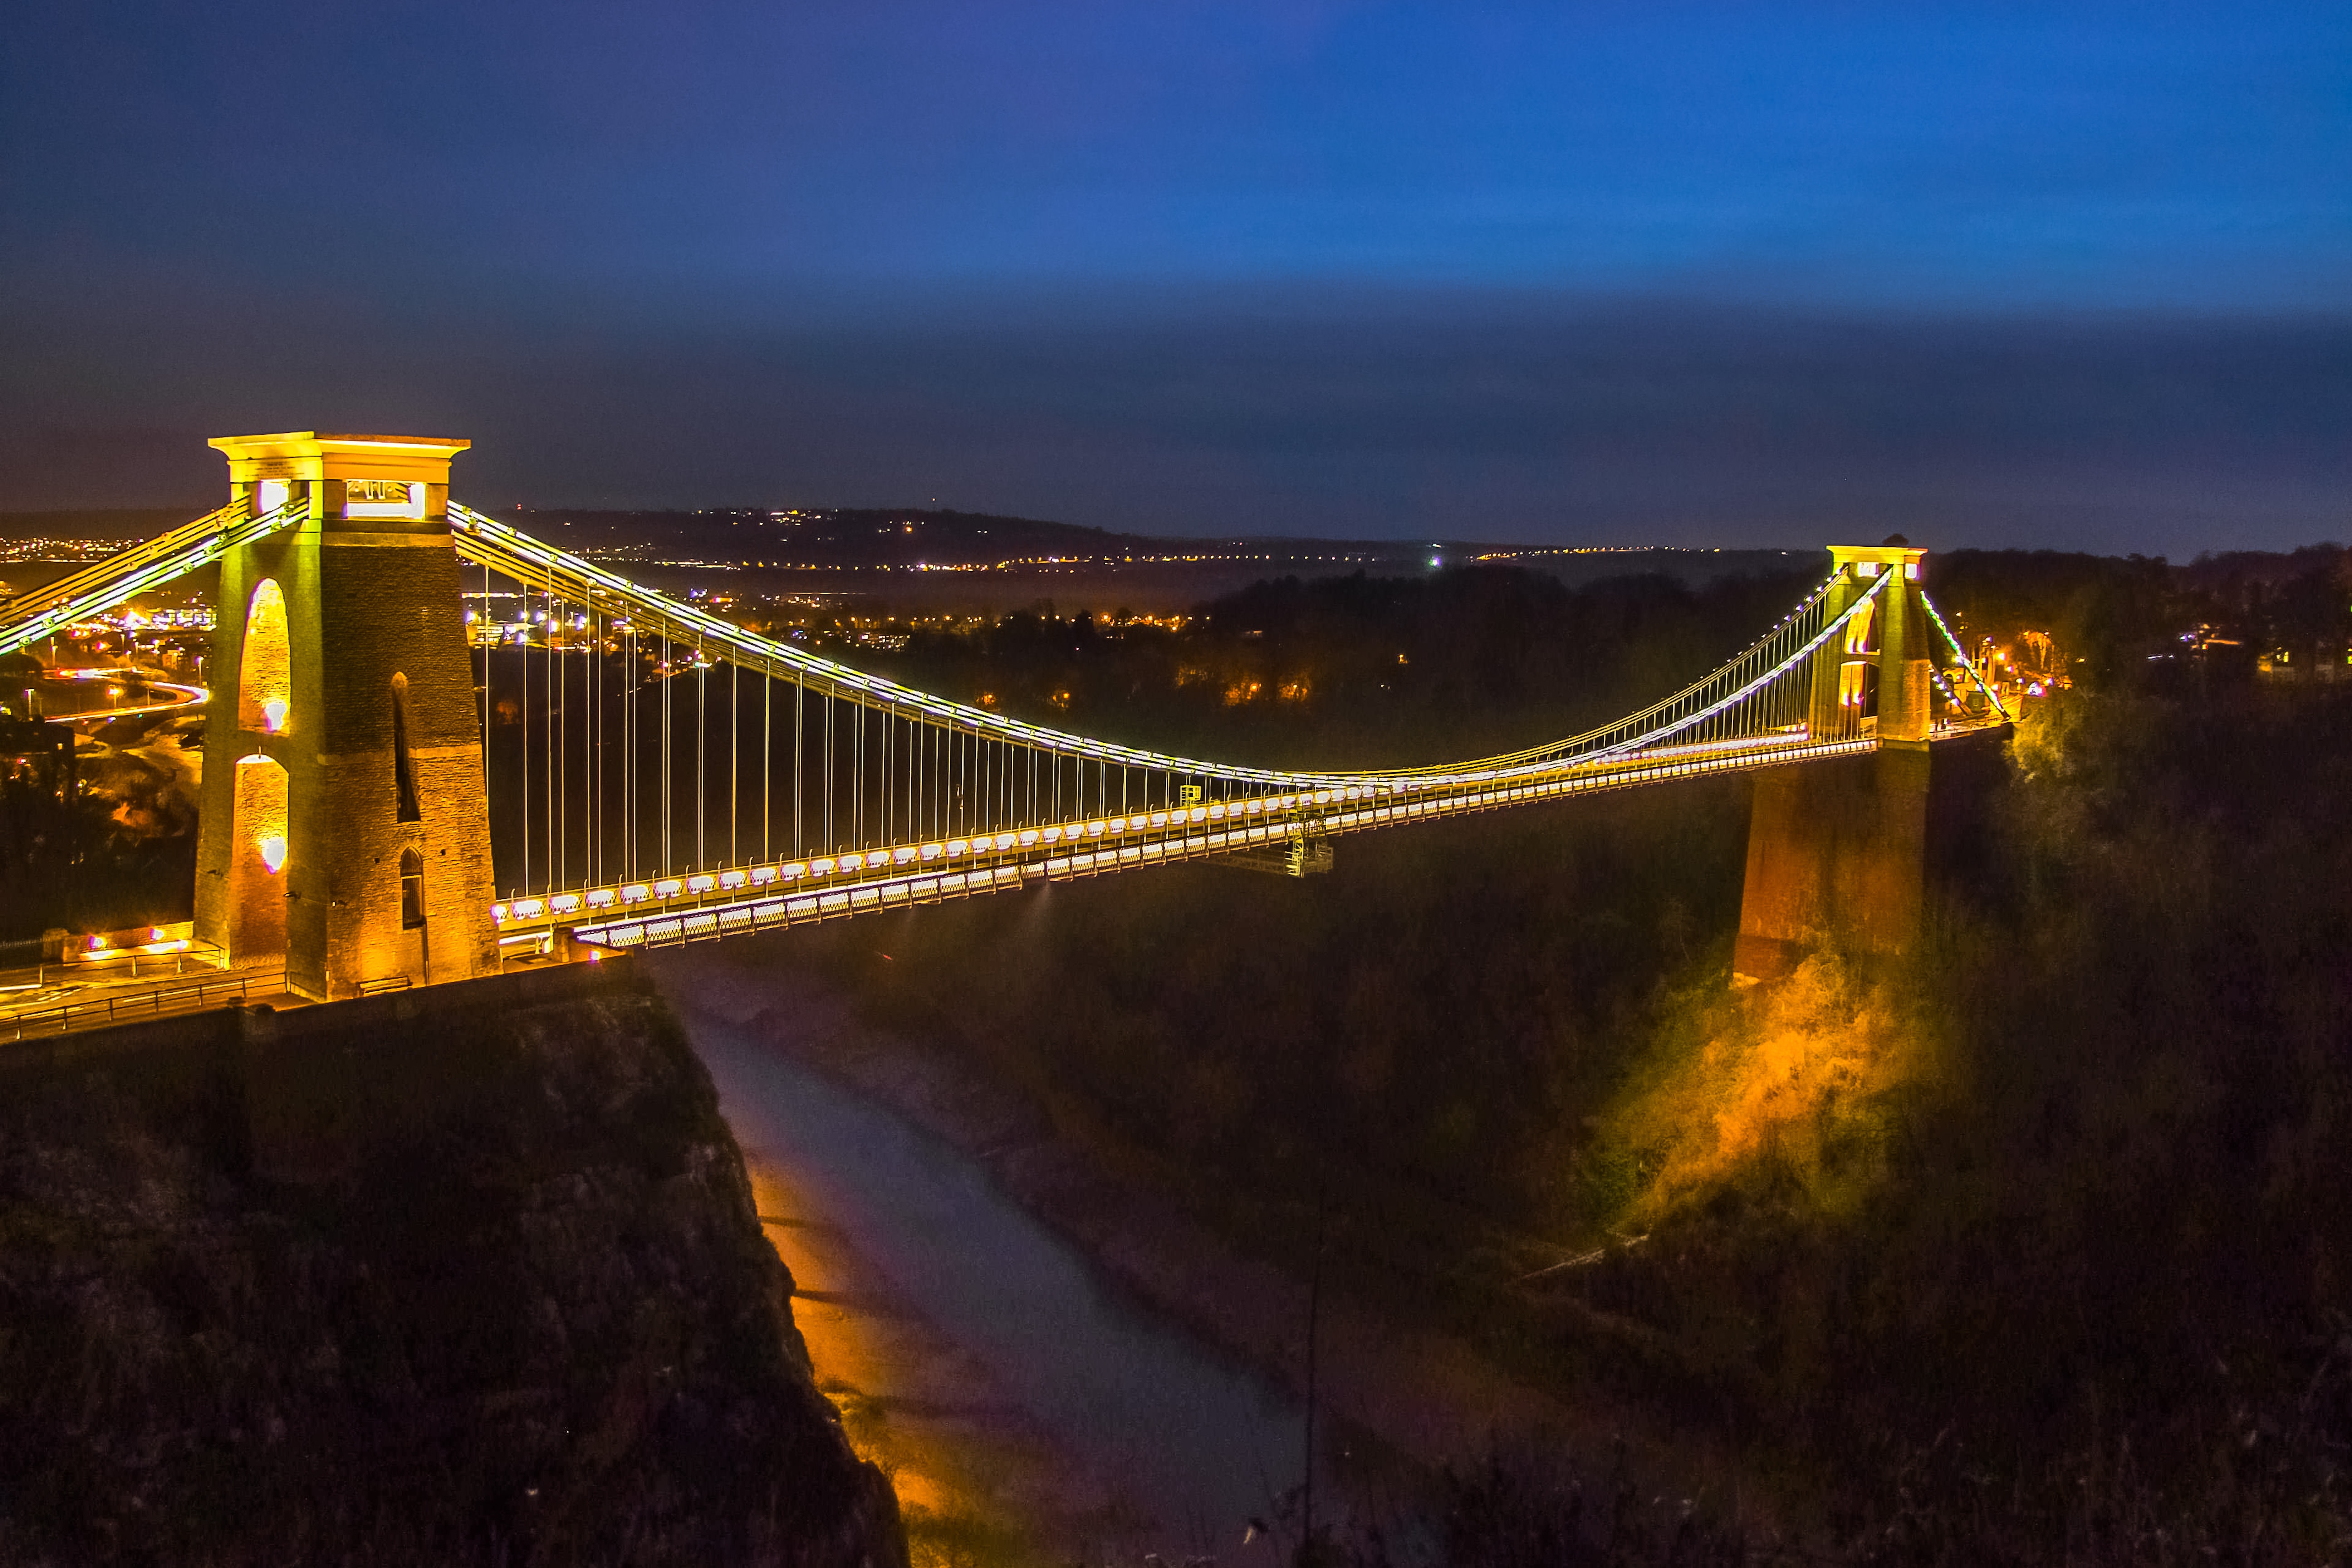
sunset, bridge, night, morning, highway, building, dawn, cityscape, dusk, evening, reflection, landmark, bristol, nonbuilding structure